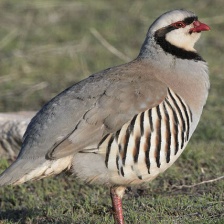
Species: CHUKAR PARTRIDGE
Scientific name: ALECTORIS CHUKAR
ImageNet parent category: partridge